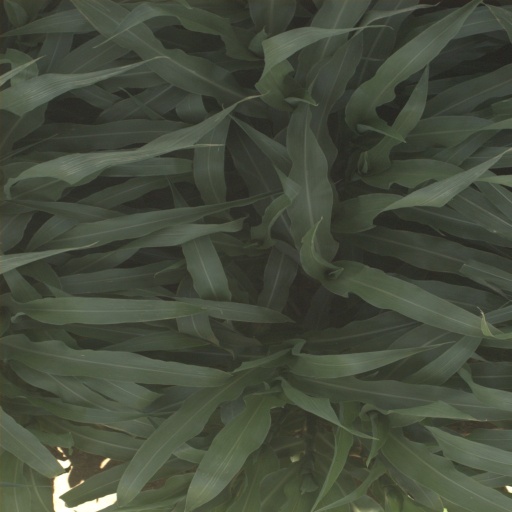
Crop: sorghum